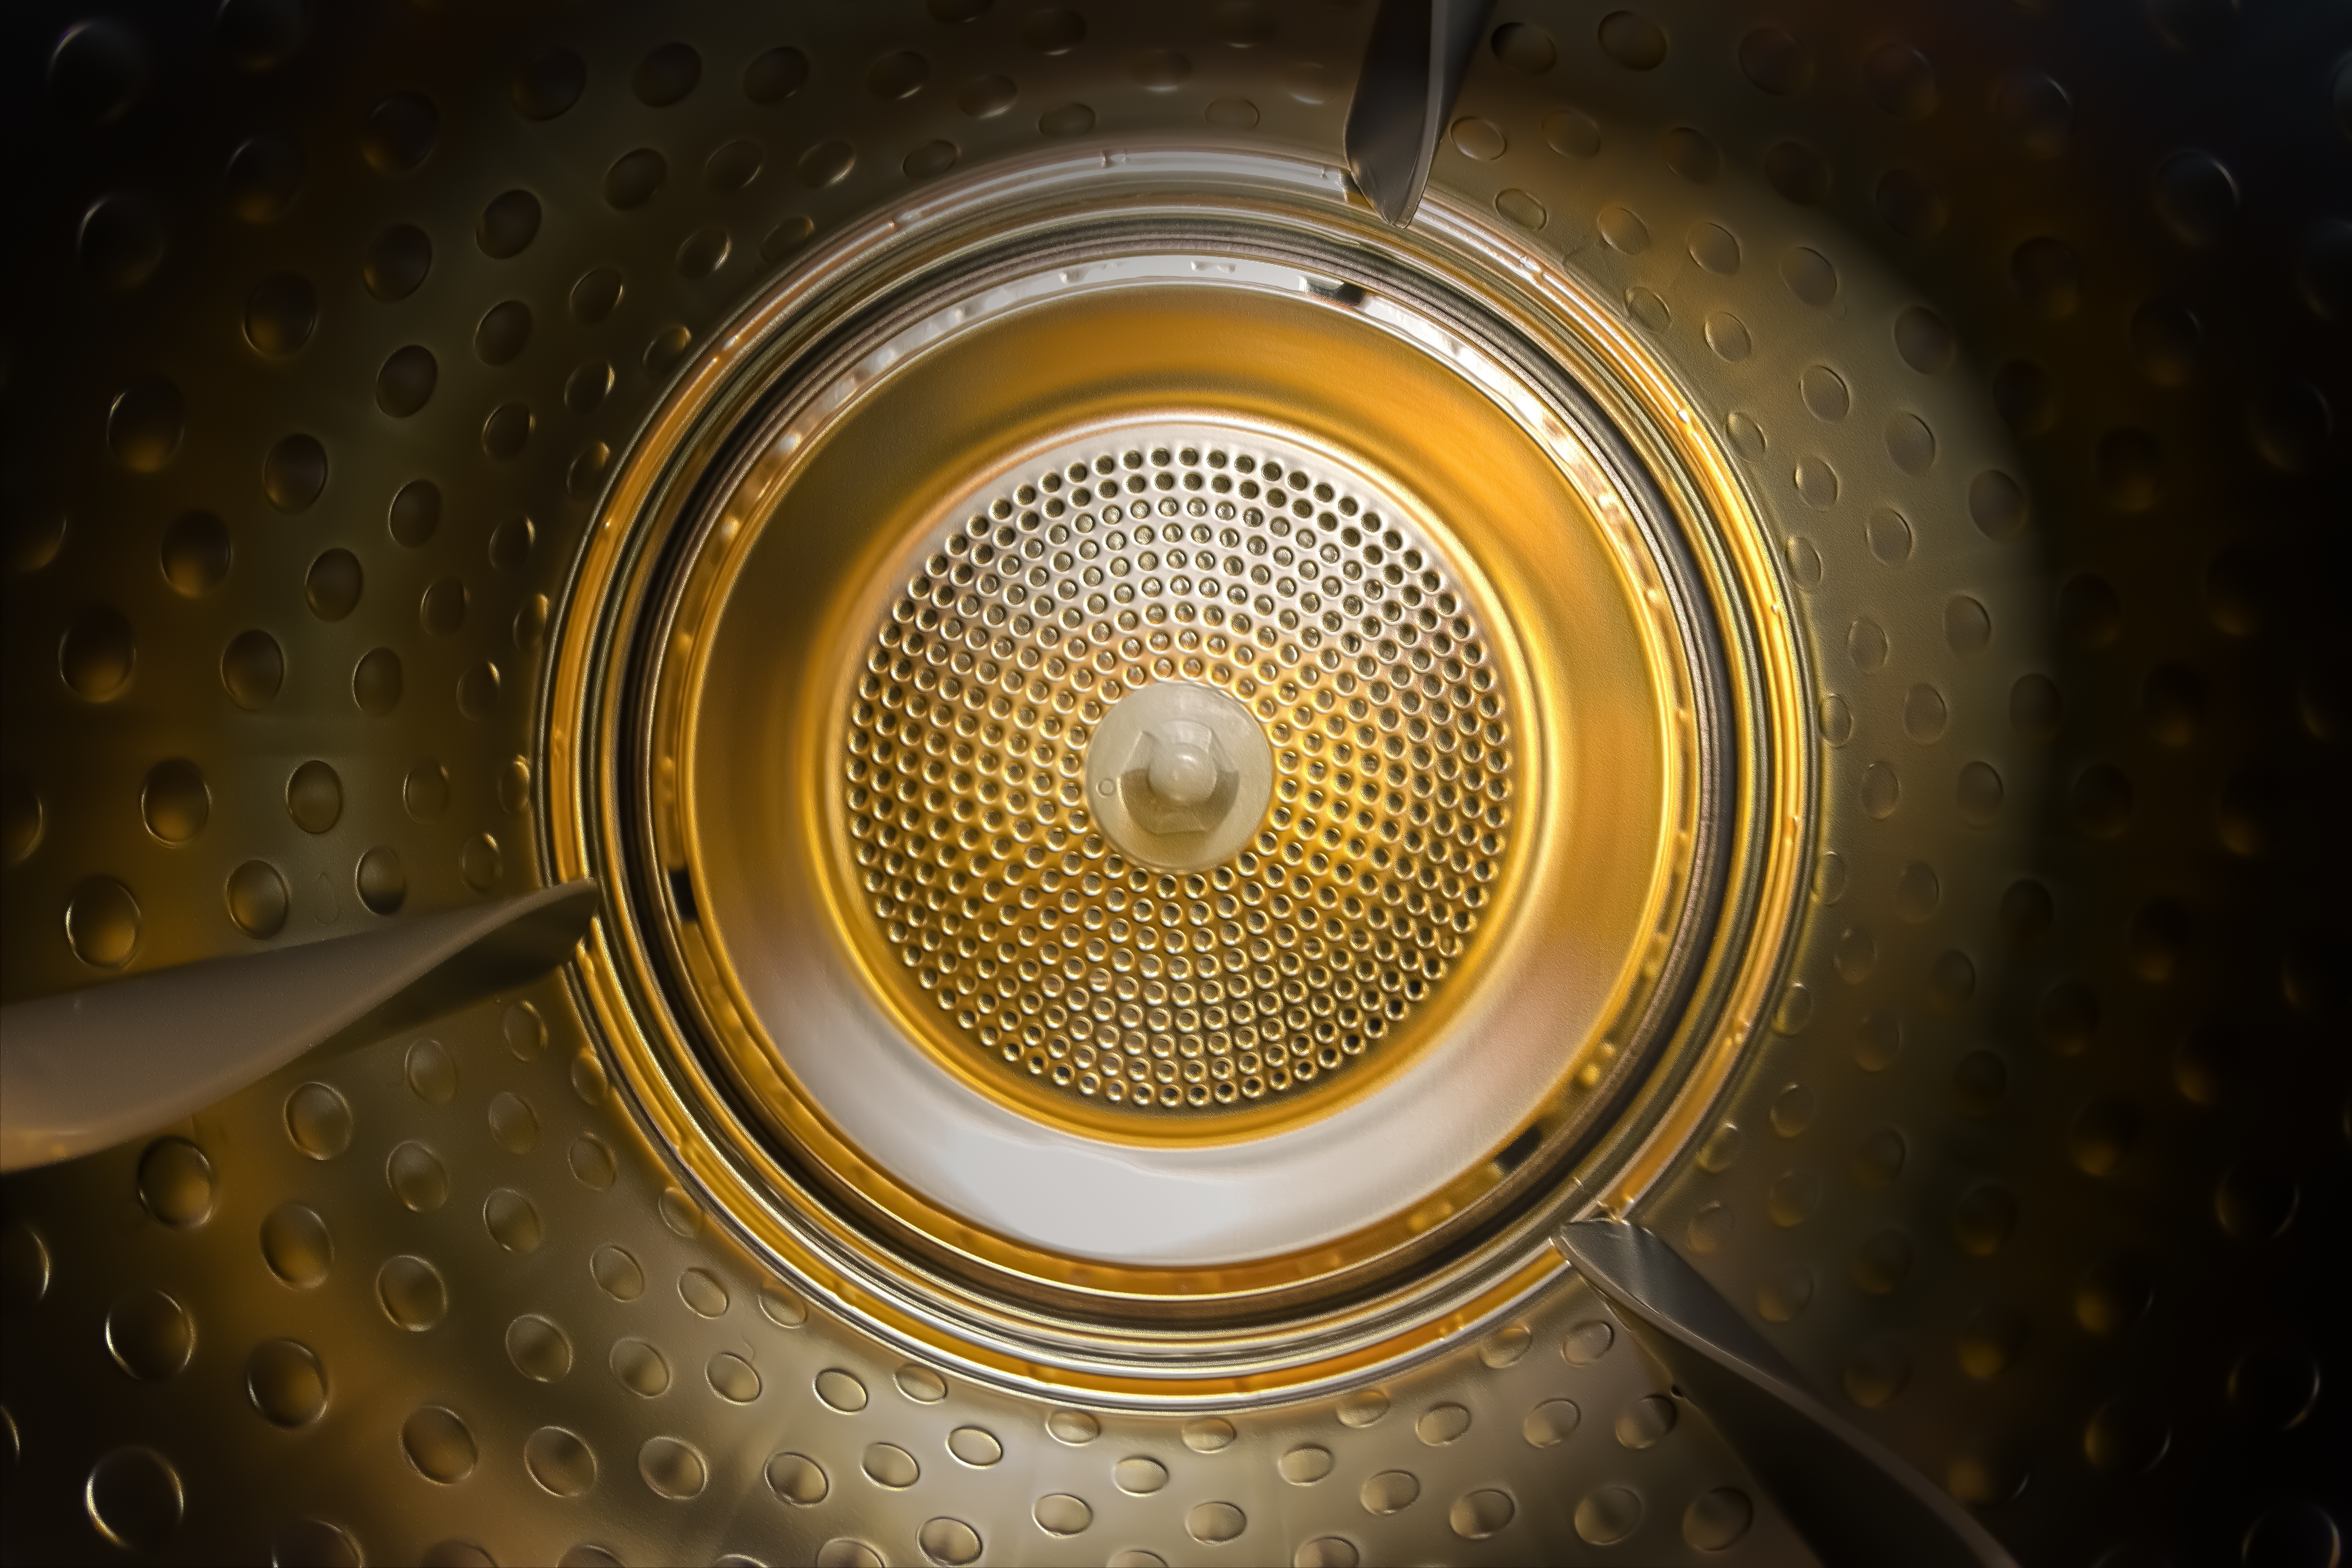
light, wheel, yellow, close, tire, circle, laundry, close up, fisheye, dryer, shape, hubcap, wide angle, macro photography, about, in dryer, 8 mm